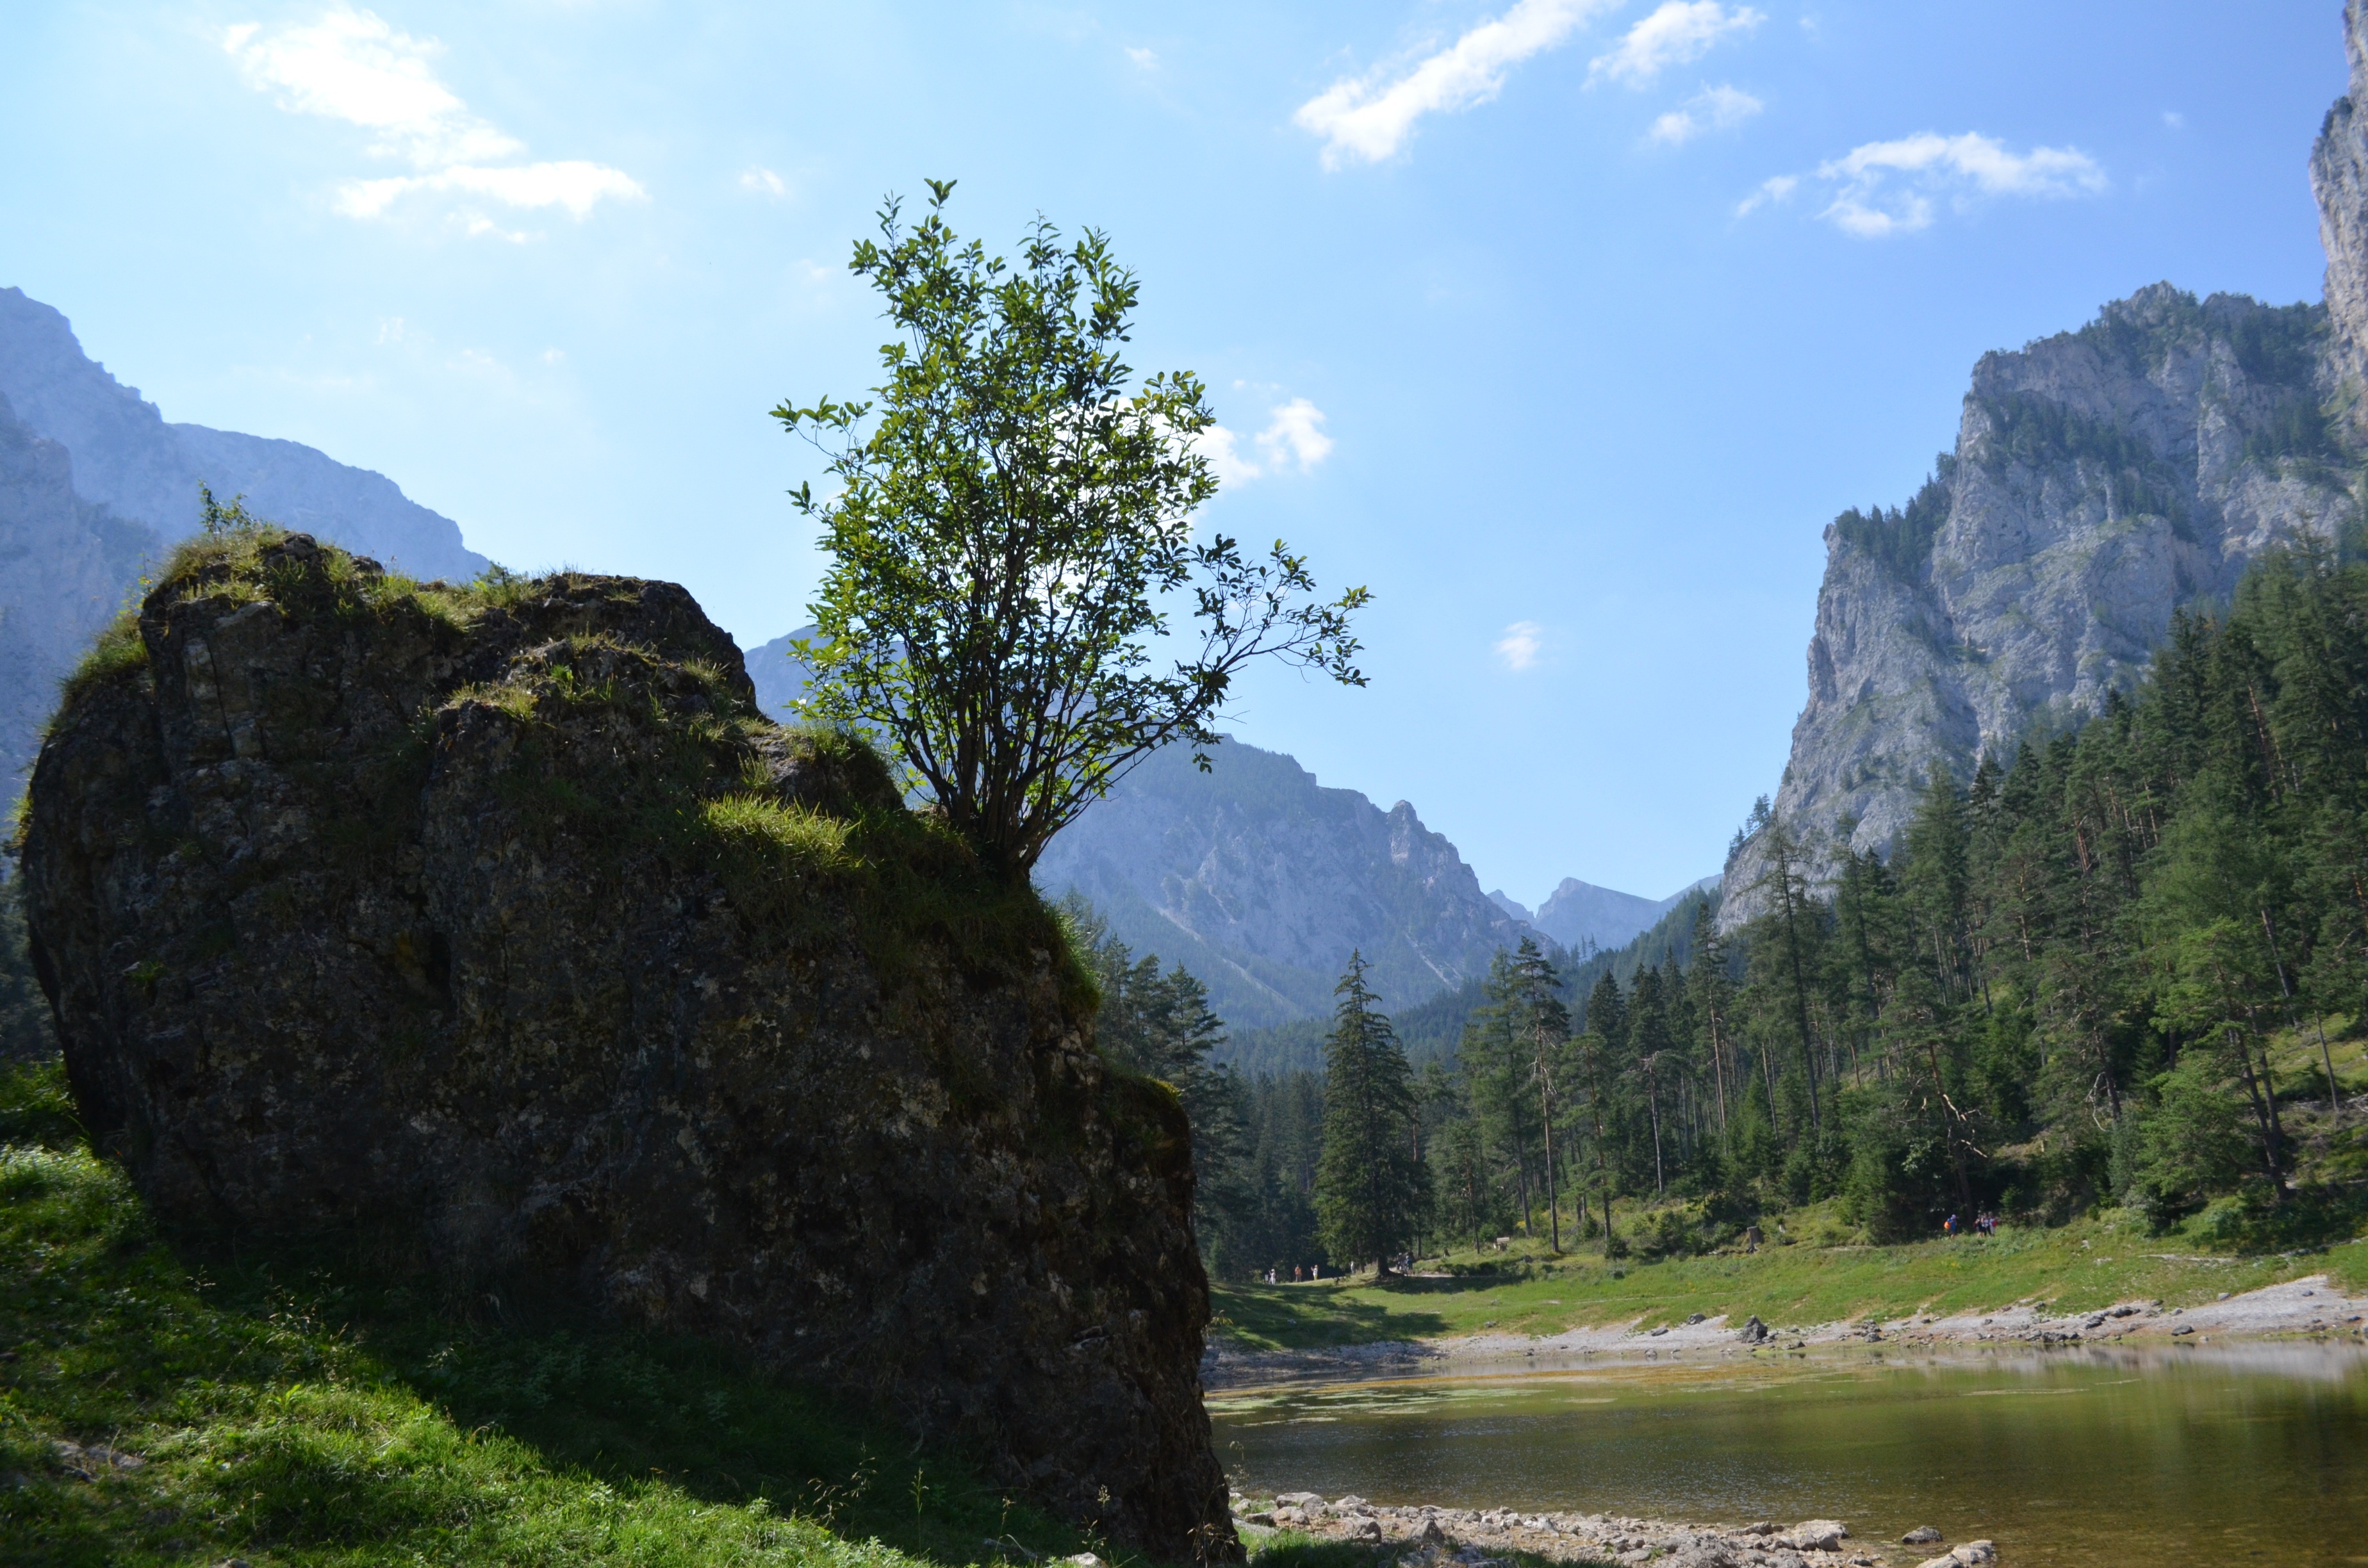
landscape, tree, nature, rock, wilderness, mountain, cloud, sky, hill, lake, river, valley, mountain range, cliff, rest, highland, terrain, national park, ridge, mountains, plateau, loch, high mountains, ecosystem, landform, geographical feature, mountainous landforms